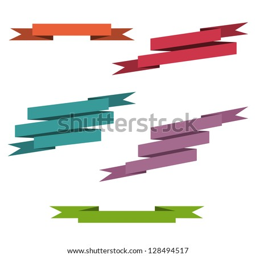
set of vintage banners isolated on a white background .